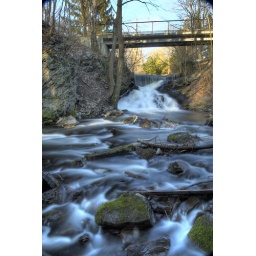
I was standing in the freezing water for half an hour before I got the shot that I wanted